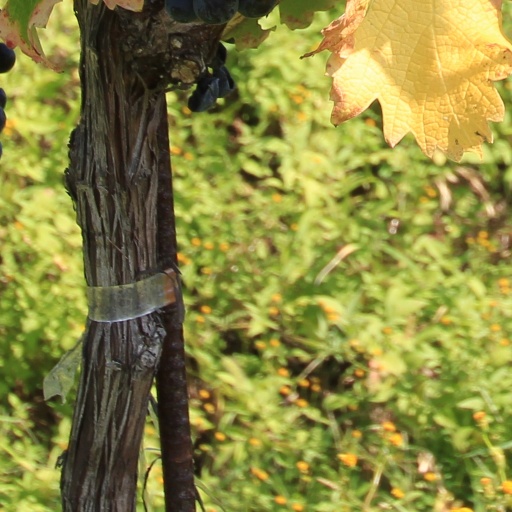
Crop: grape